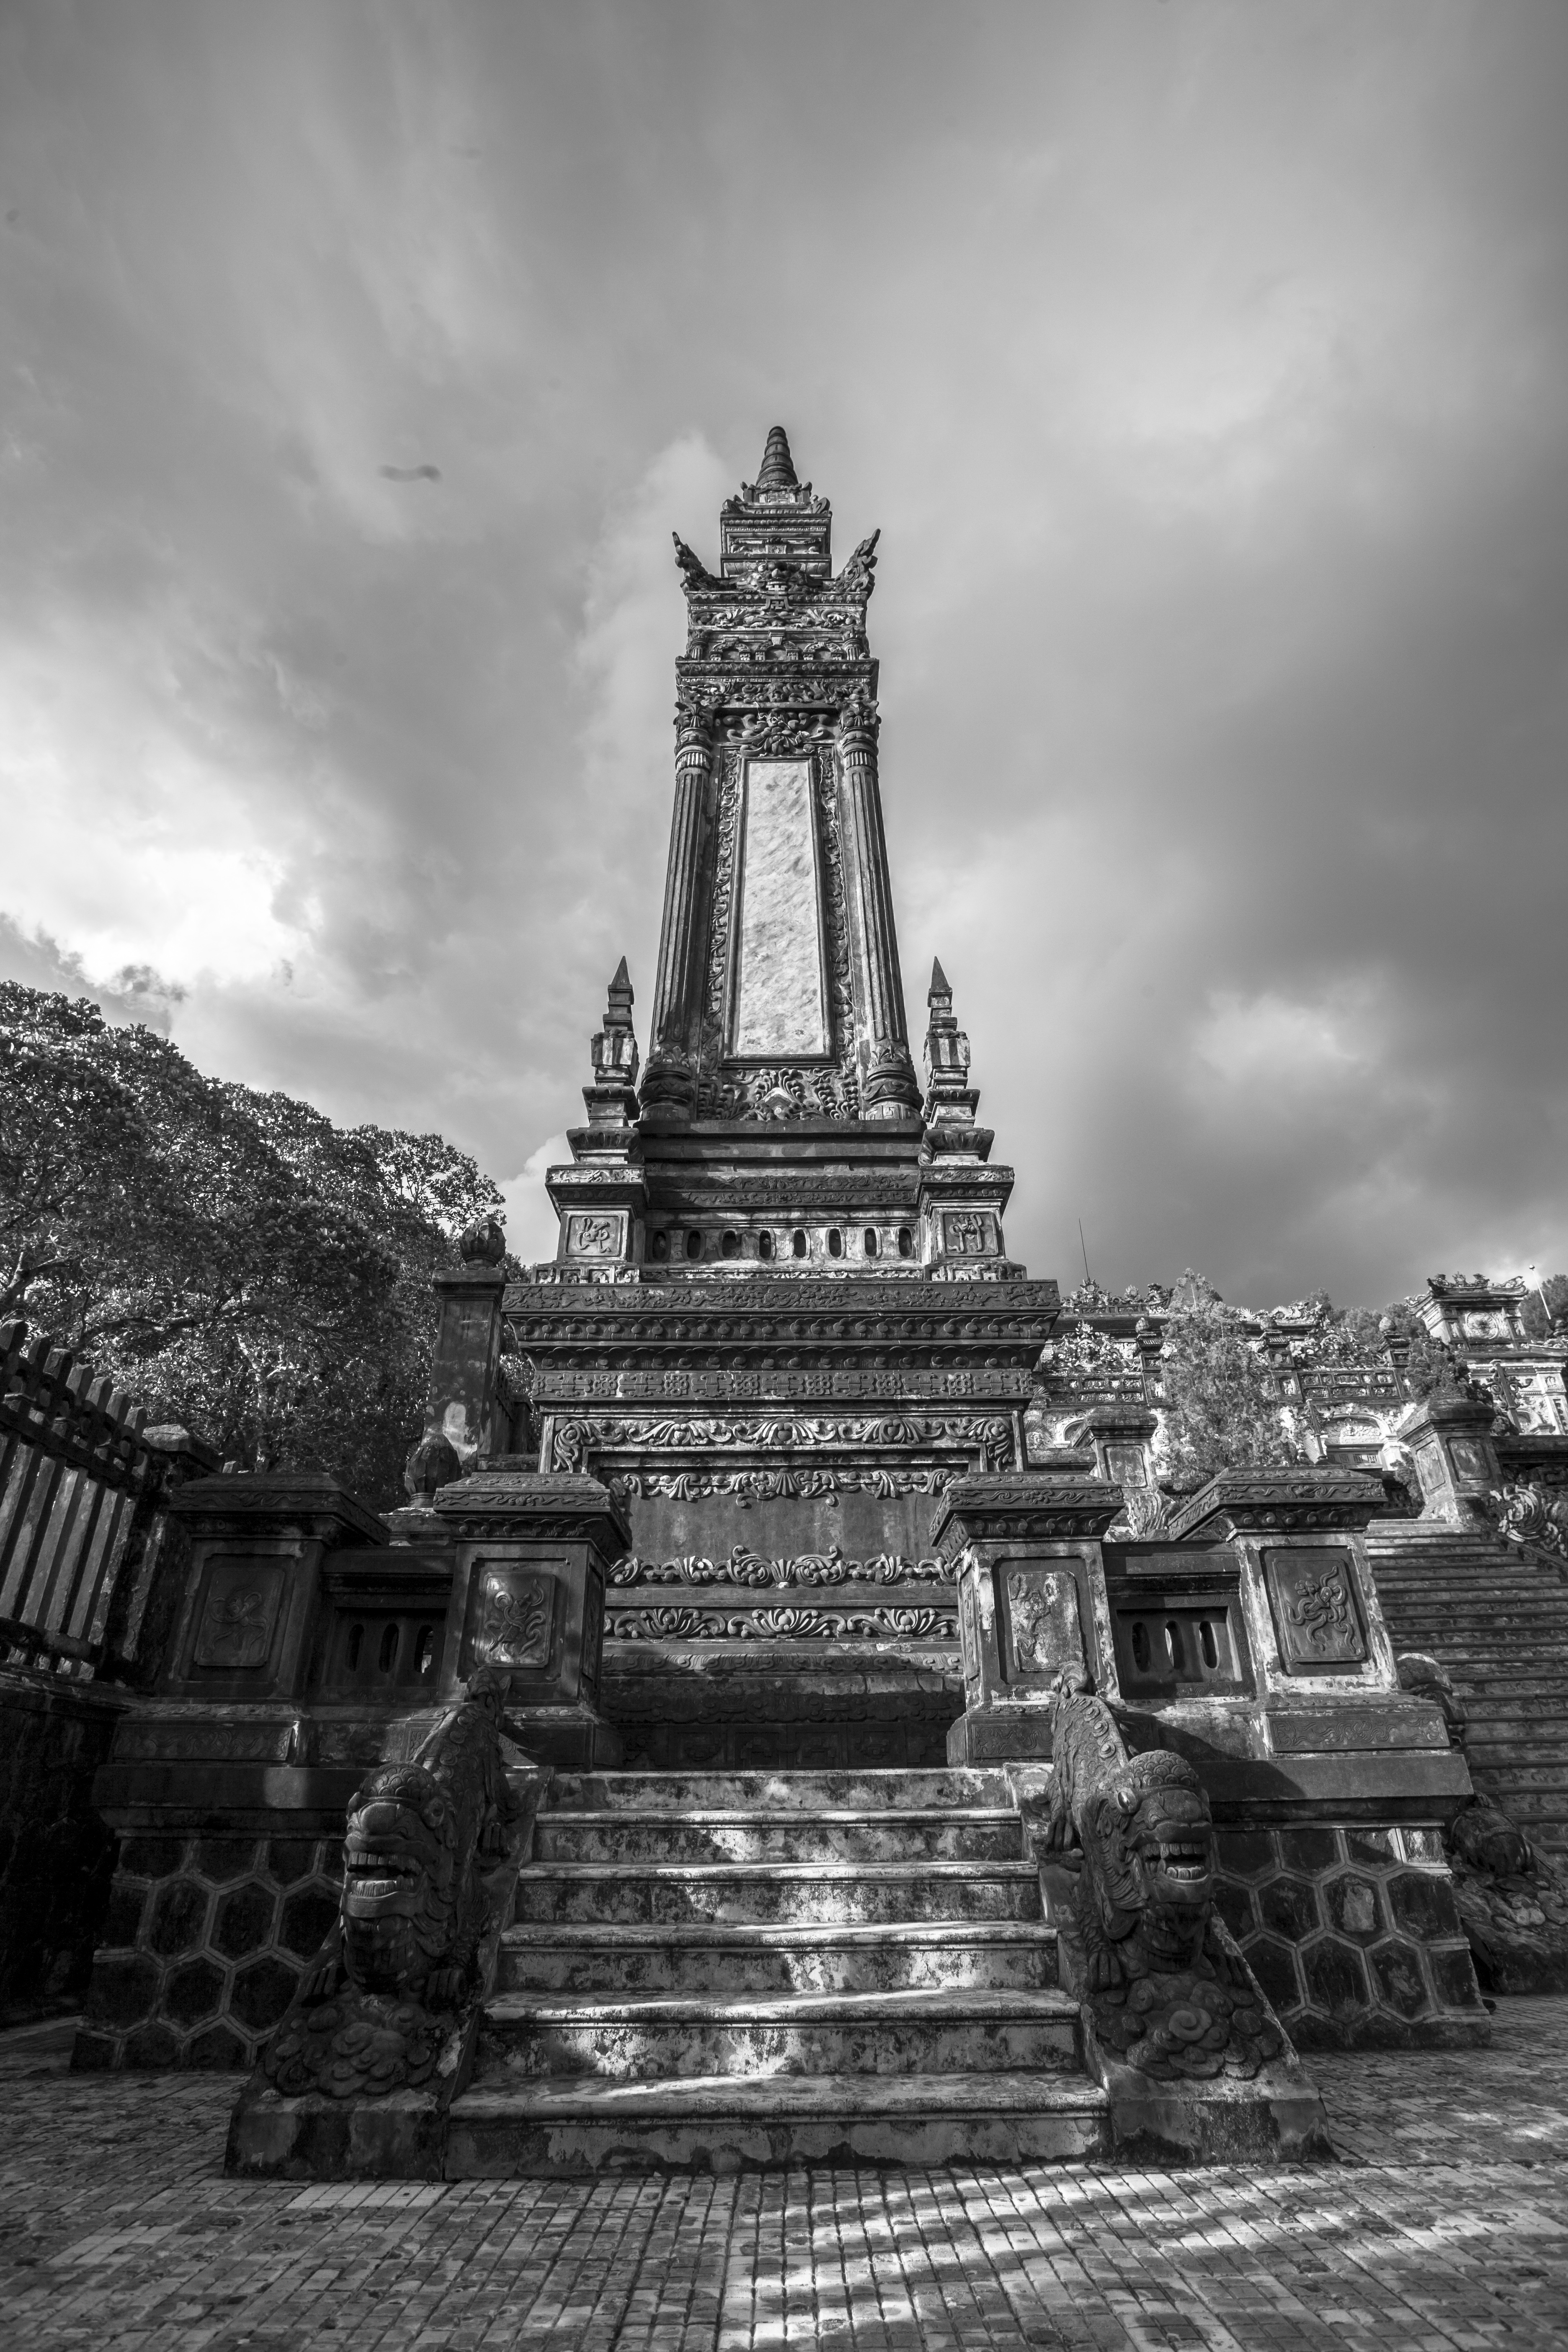
pagoda, vietnamese, art, Hue city, palace, house, king, home, architecture, symbol, culture, religion, god, nature, people, city, mountains, fields, sightseeing, spirit, places, travel, scenic places, sky, landmark, black and white, cloud, monument, monochrome photography, statue, photography, monochrome, memorial, ancient history, history, spire, metropolis, archaeological site, stock photography, tree, landscape, meteorological phenomenon, historic site, tower